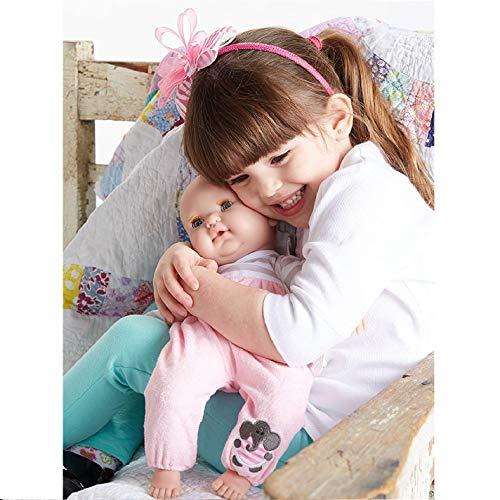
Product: Berenguer Boutique 30050 TWINS- 15” Soft Body Baby Dolls - 12 Piece Gift Set with Open/Close Eyes- Perfect for Children 2+
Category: Toys & Games | Dolls & Accessories | Dolls
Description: Aren’t they the cutest 15” Boy and Girl Twins are a realistically looking SOFT BODY DOLL with amazingly detailed vinyl heads, arms, and legs.
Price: $39.99
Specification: ProductDimensions:18.9x4.8x7.8inches|ItemWeight:1.2pounds|ShippingWeight:3.25pounds(Viewshippingratesandpolicies)|DomesticShipping:ItemcanbeshippedwithinU.S.|InternationalShipping:ThisitemcanbeshippedtoselectcountriesoutsideoftheU.S.LearnMore|ASIN:B00UYJO788|Itemmodelnumber:30050|Manufacturerrecommendedage:24months-15years